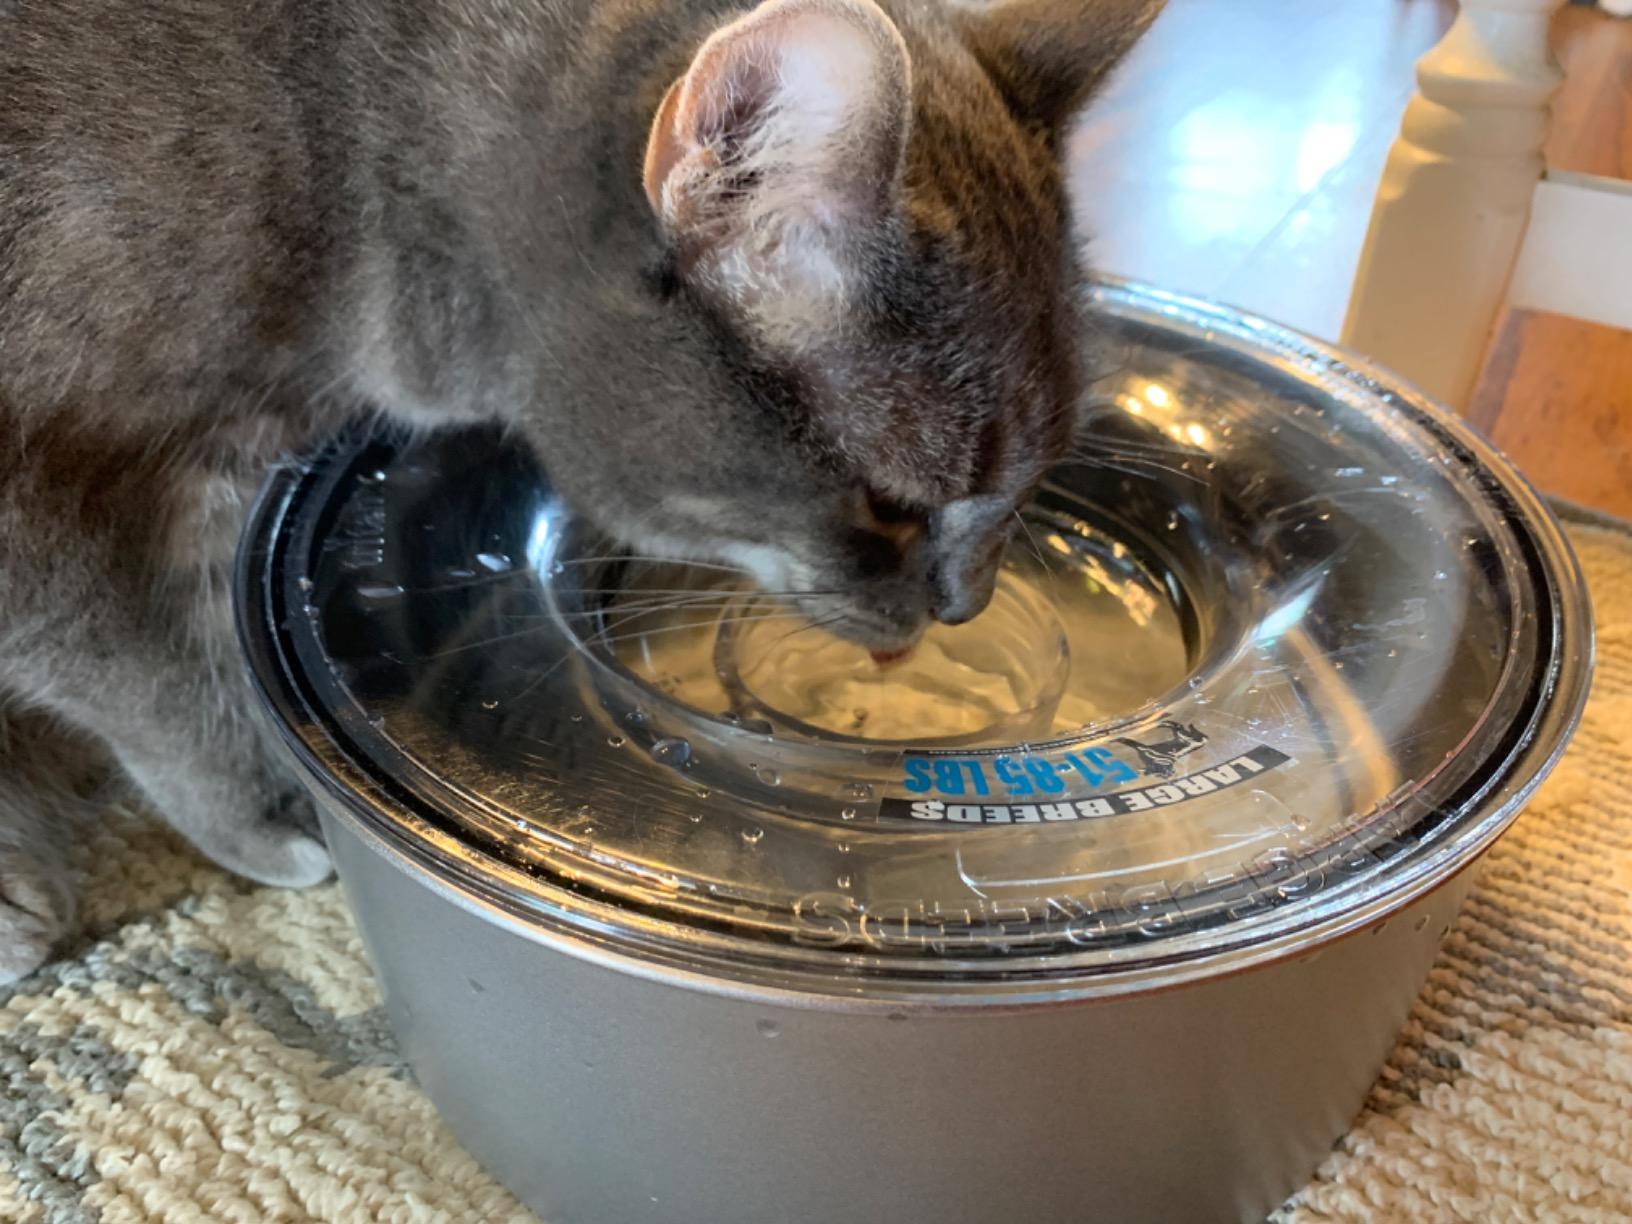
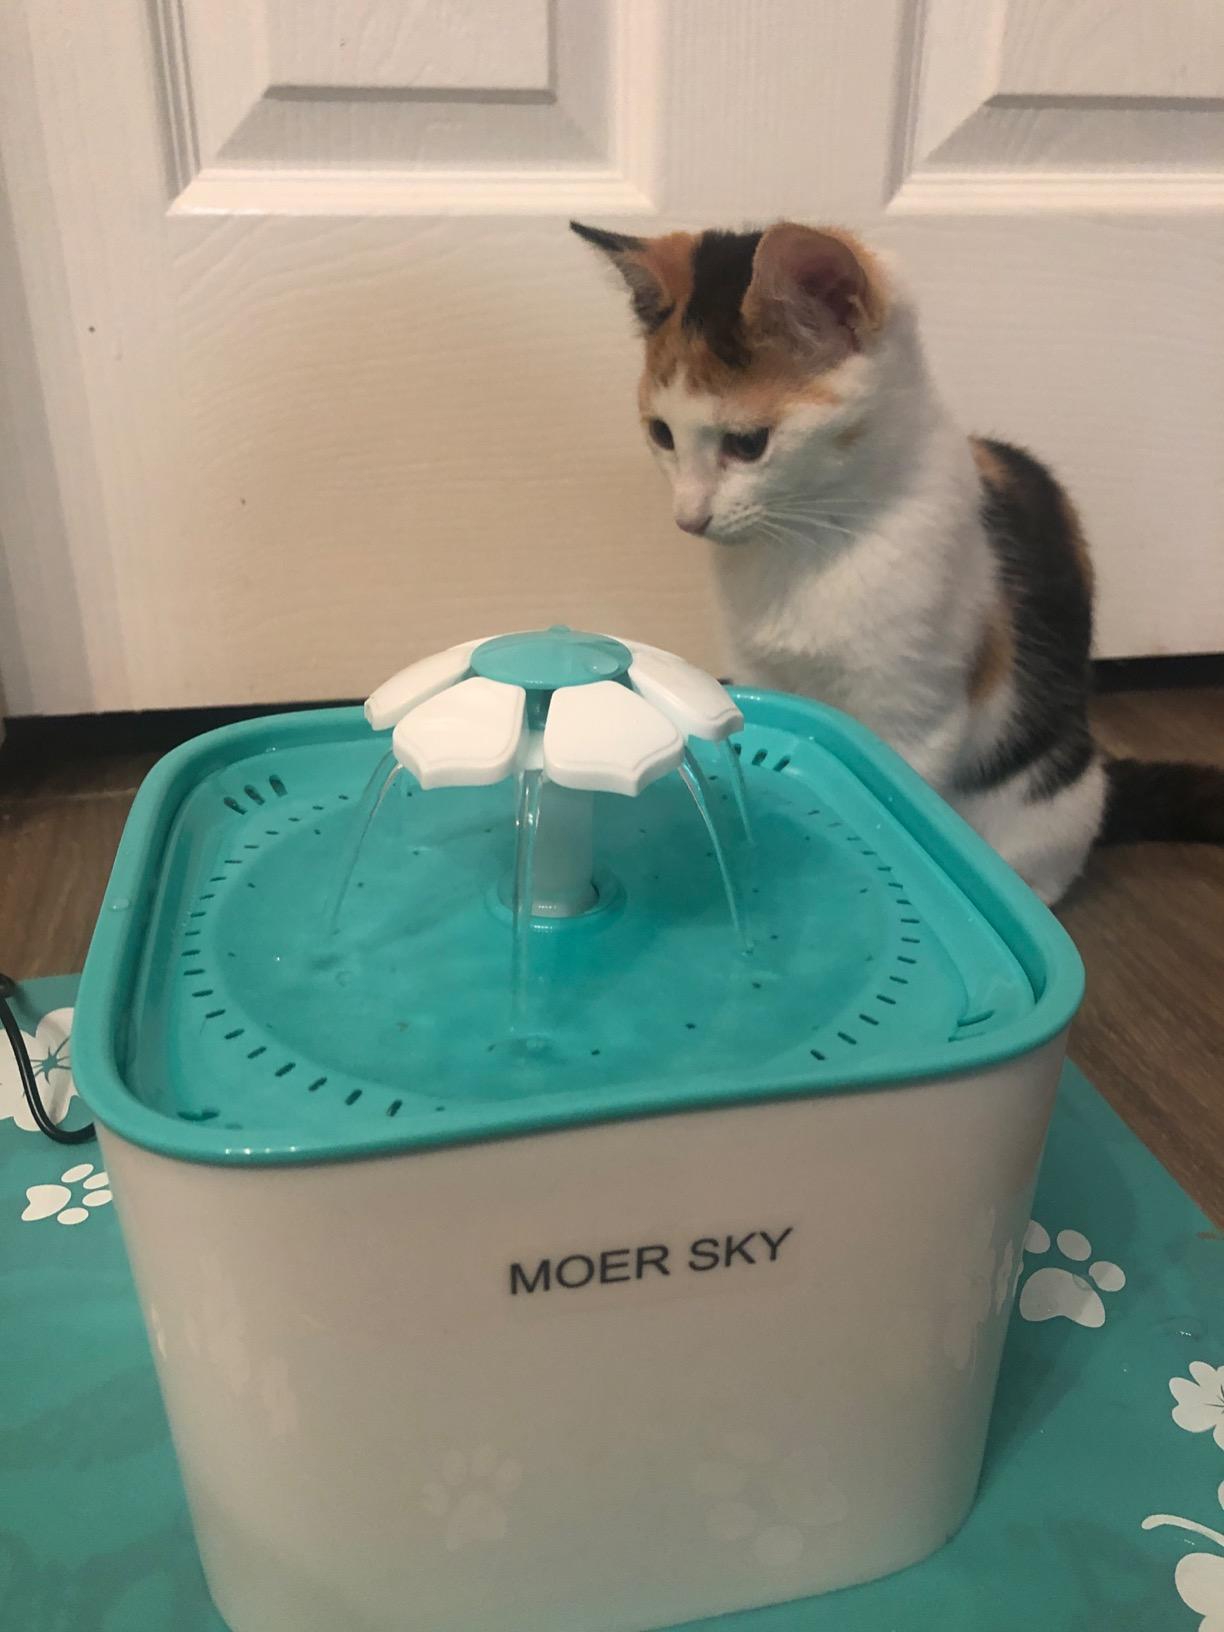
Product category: items_bowl
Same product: no